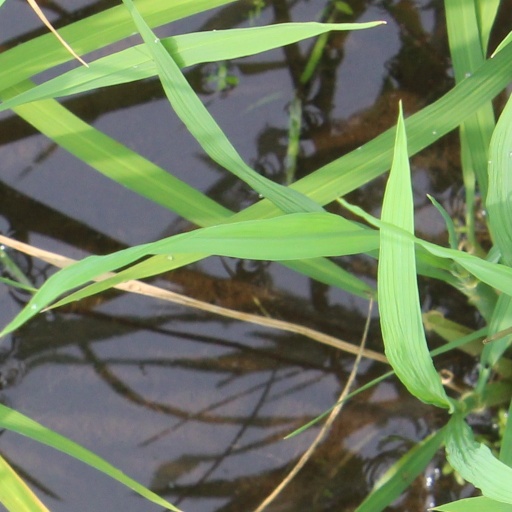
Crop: rice